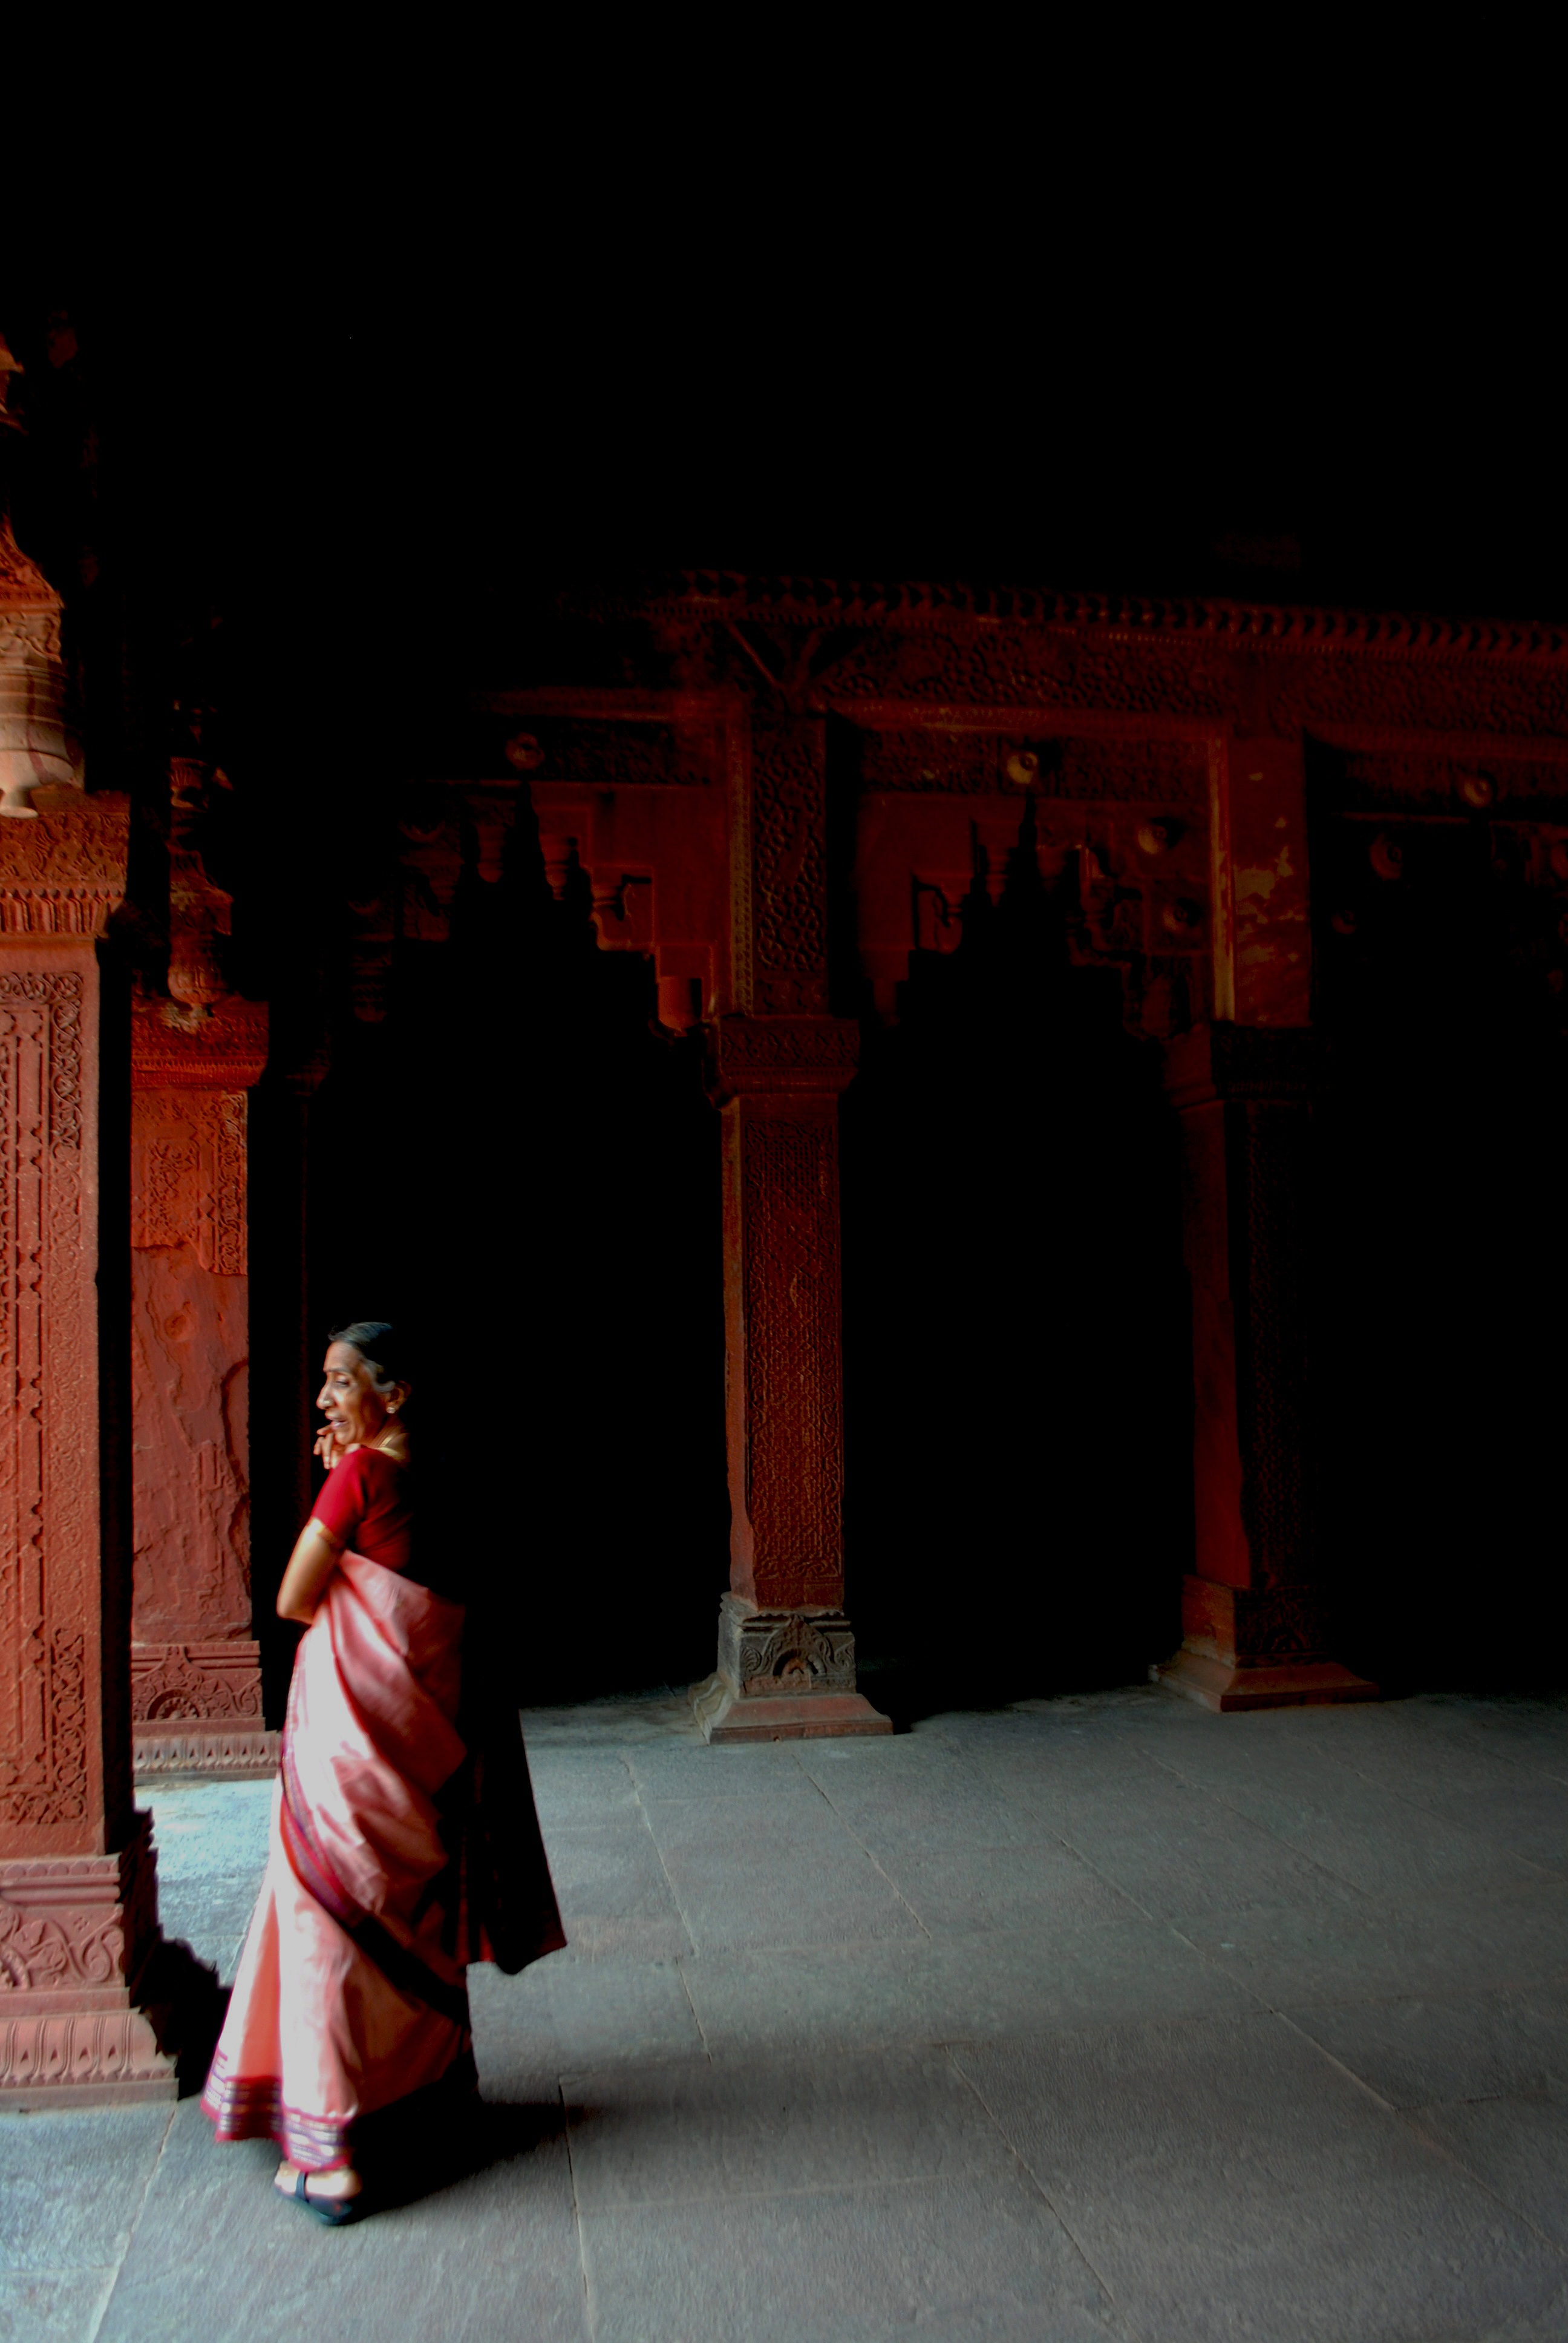
light, night, evening, red, color, darkness, theatre, stage, temple, photograph